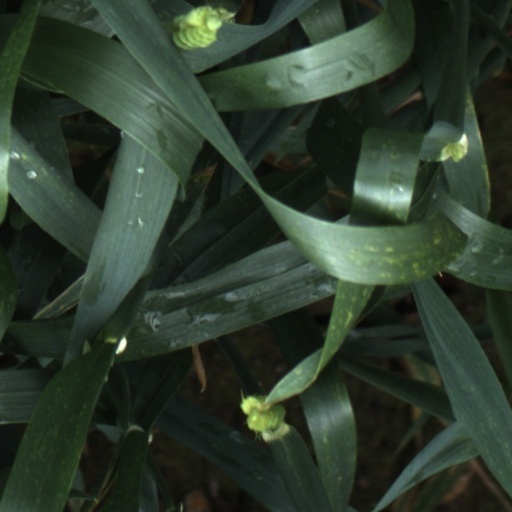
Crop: wheat